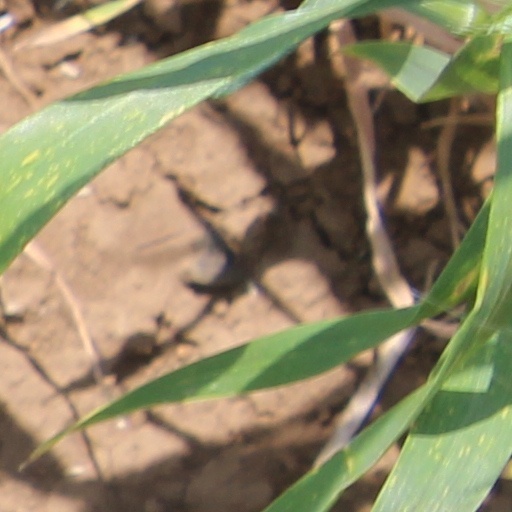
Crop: wheat